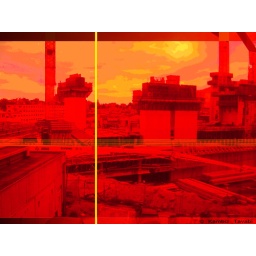
Amsterdam contemporary art museum window view on ongoing construction of public library due in 2006 adjacent to central station